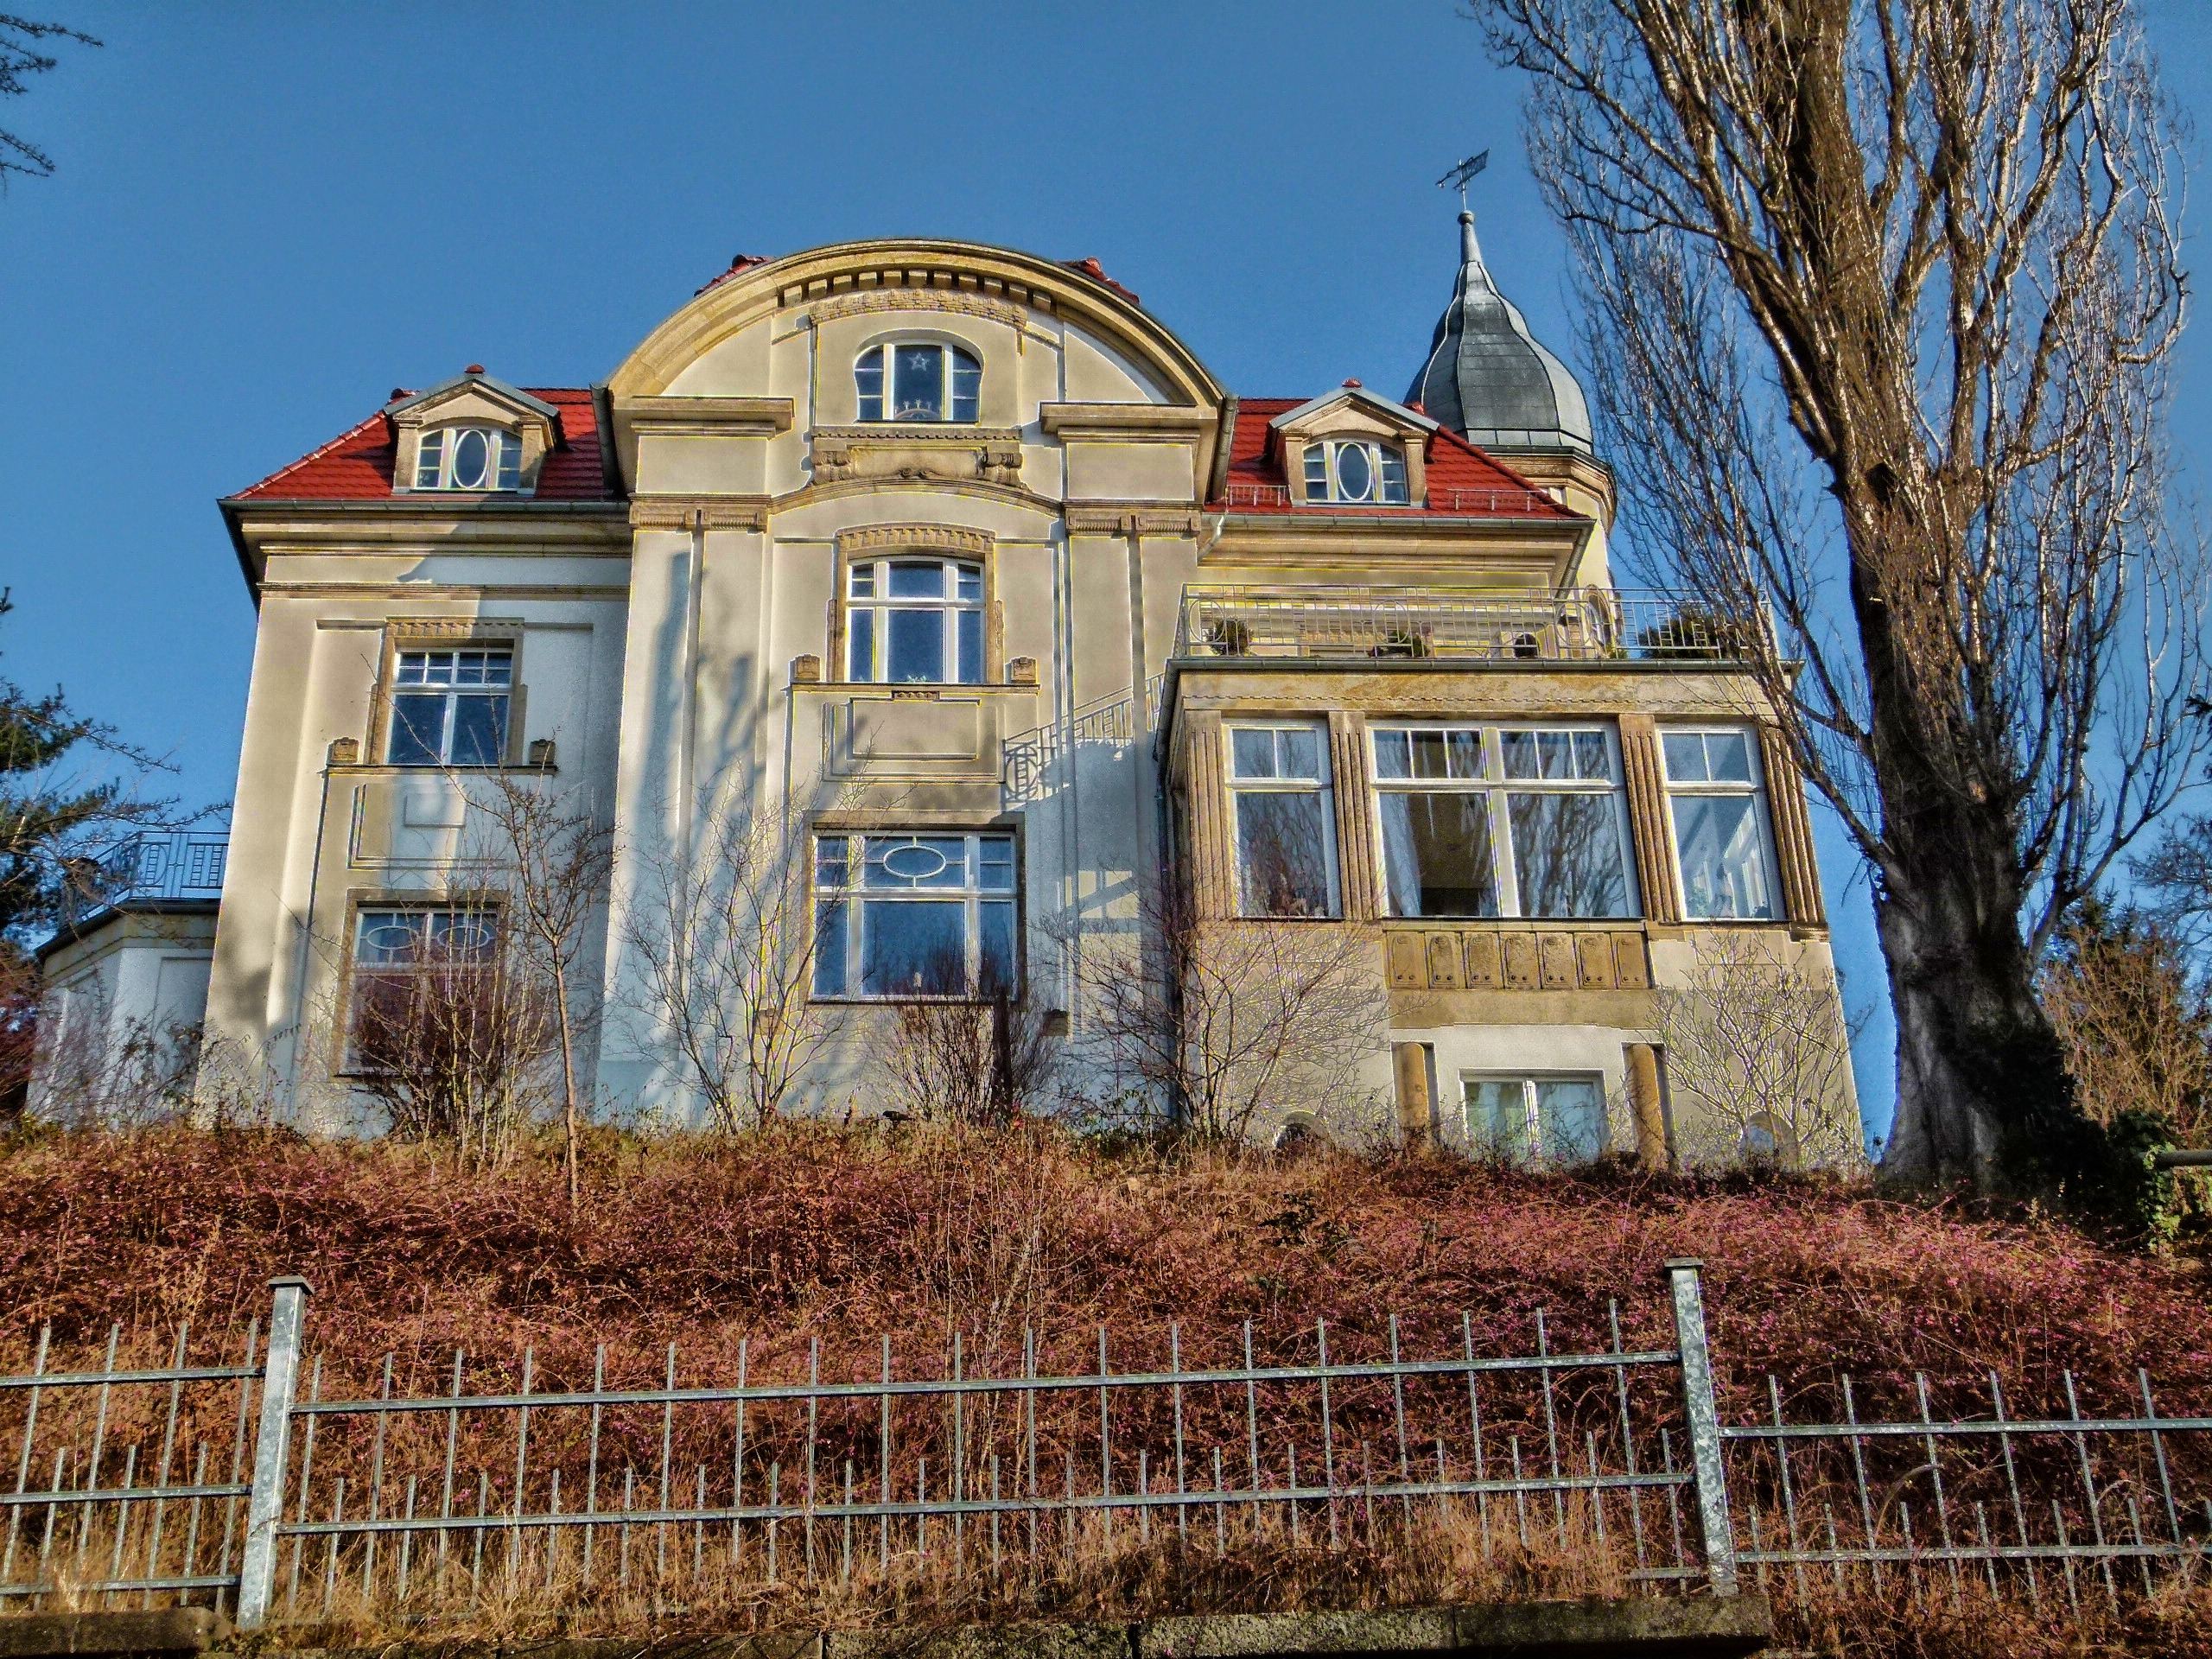
landscape, architecture, sky, mansion, house, town, building, home, landmark, facade, trees, outside, germany, estate, dresden, urban area